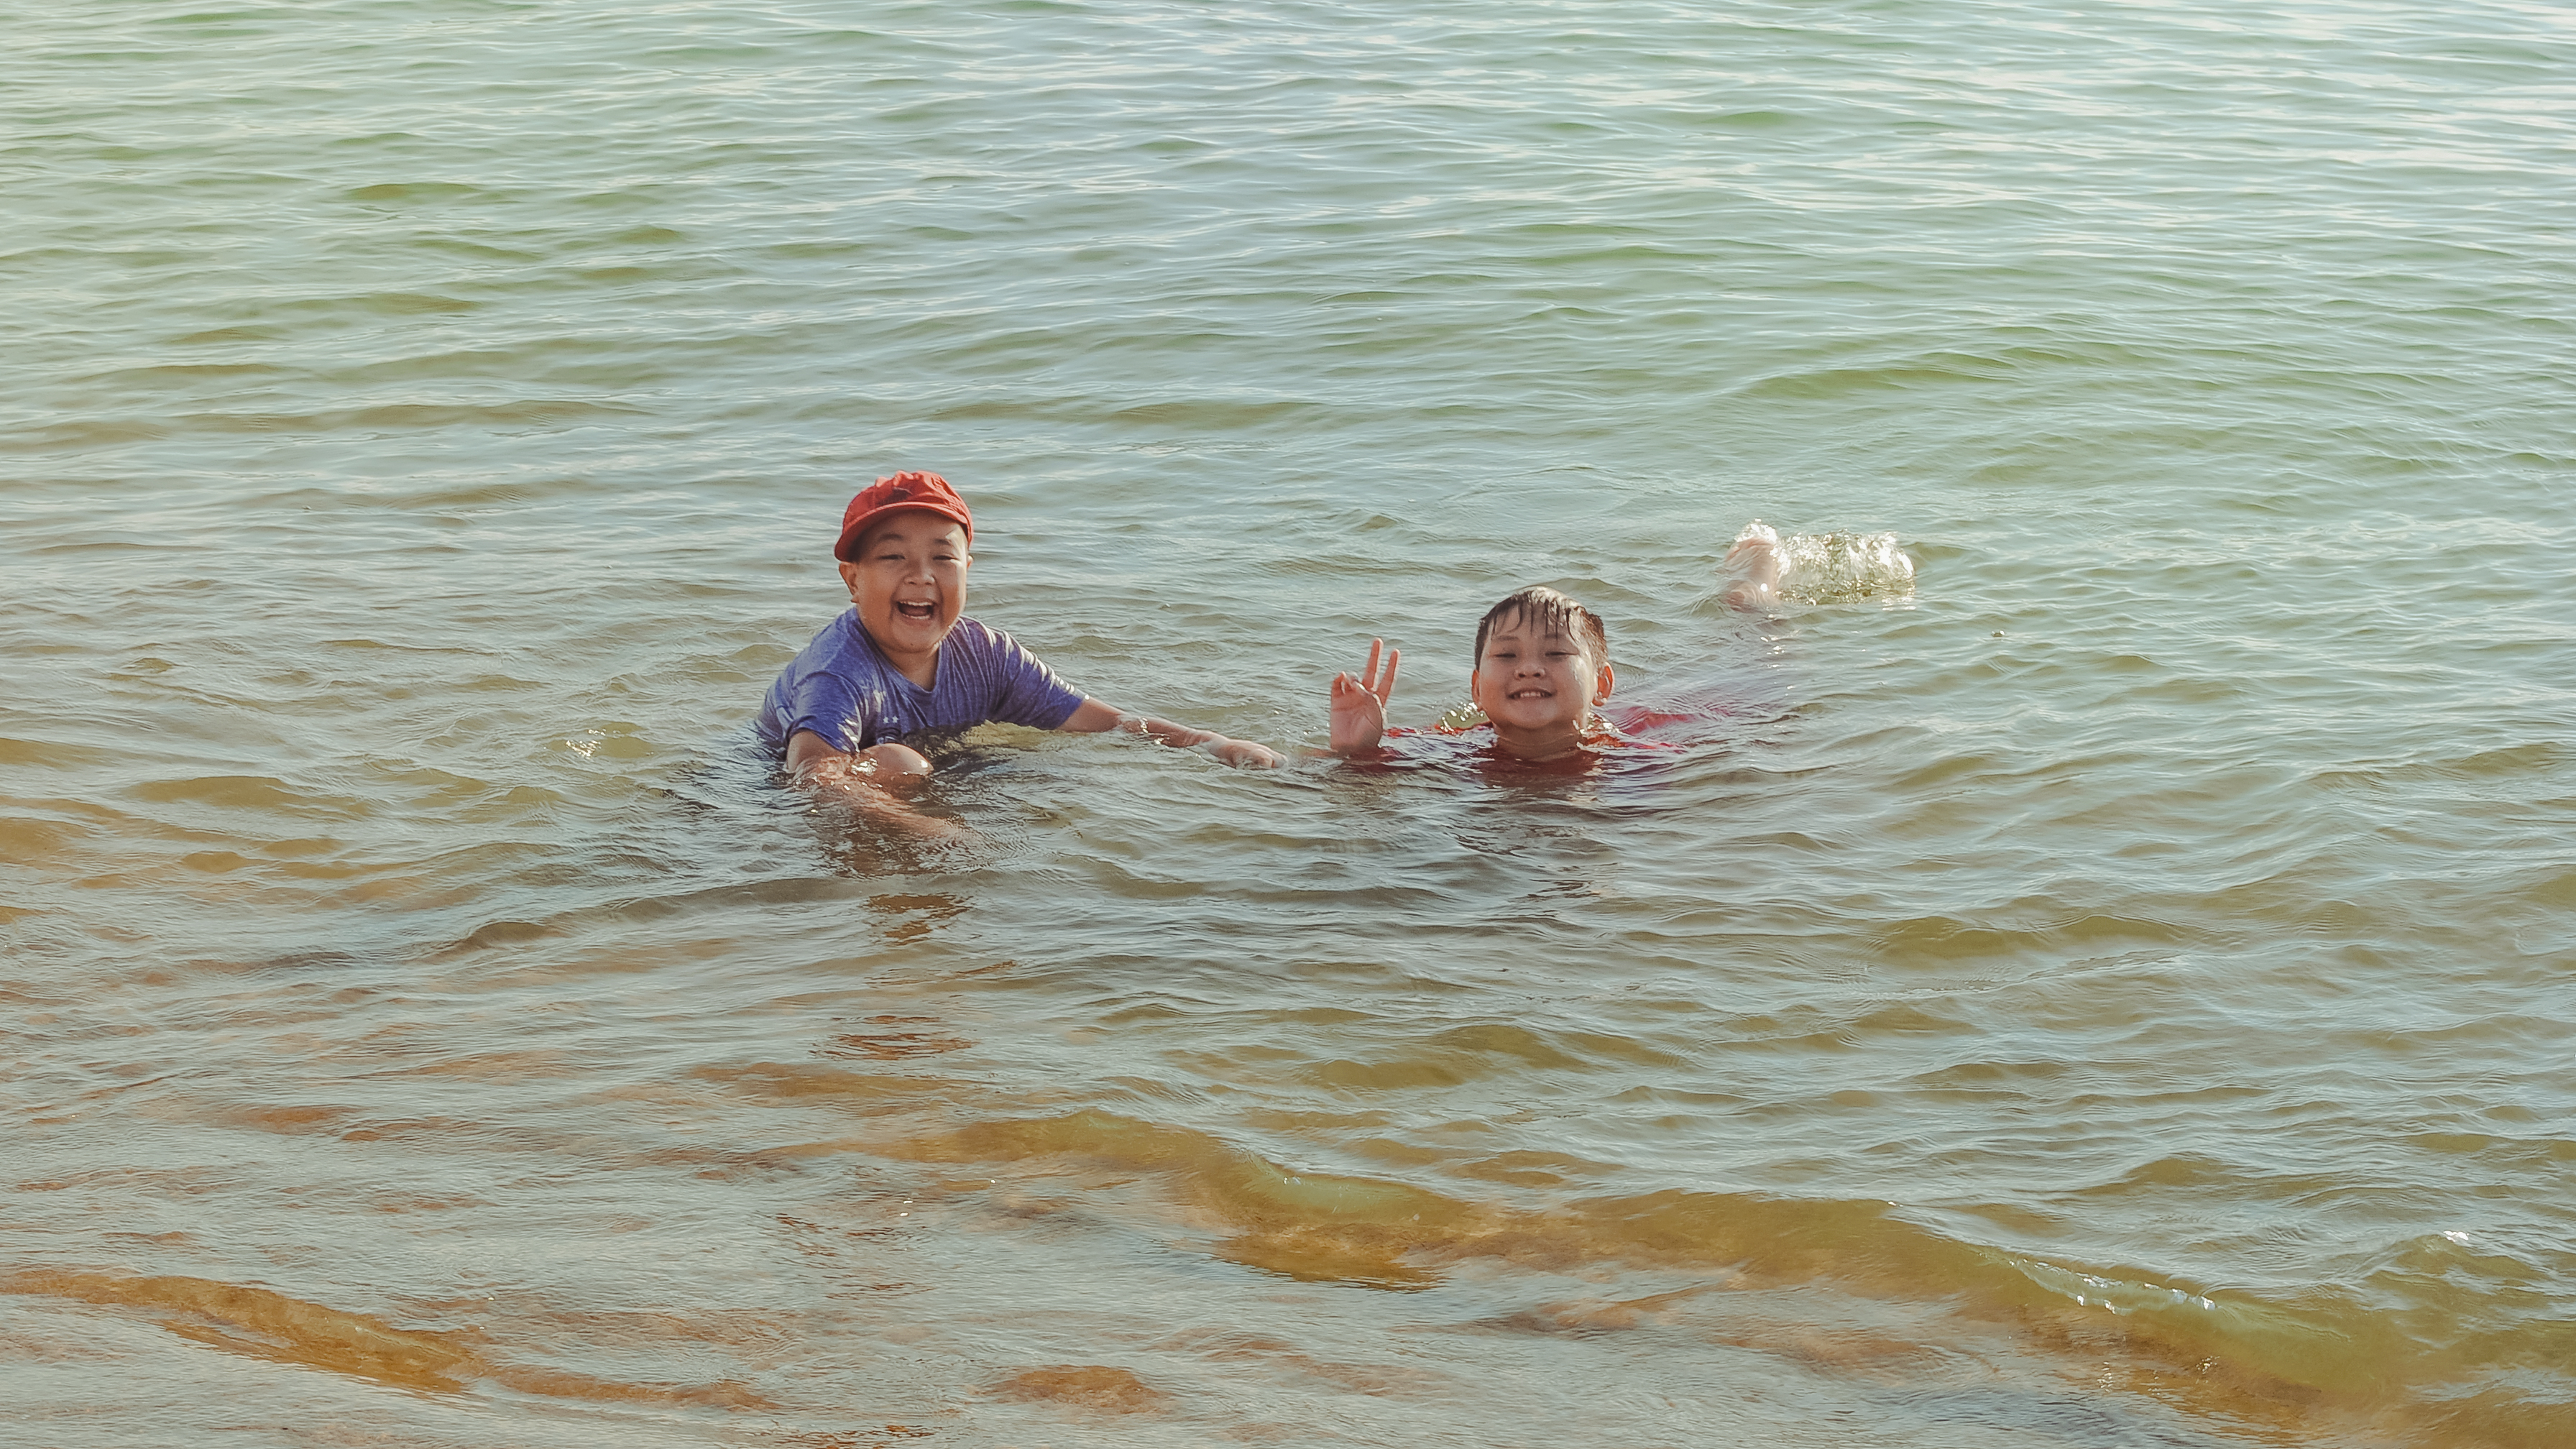
vintage, beautiful, awesome, amazing, love, water, body of water, sea, fun, vacation, beach, recreation, wave, leisure, river, ocean, sand, water sport, coastal and oceanic landforms, swimming